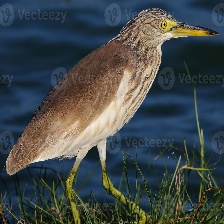
Species: CHINESE POND HERON
Scientific name: ARDEOLA BACCHUS
ImageNet parent category: little_blue_heron